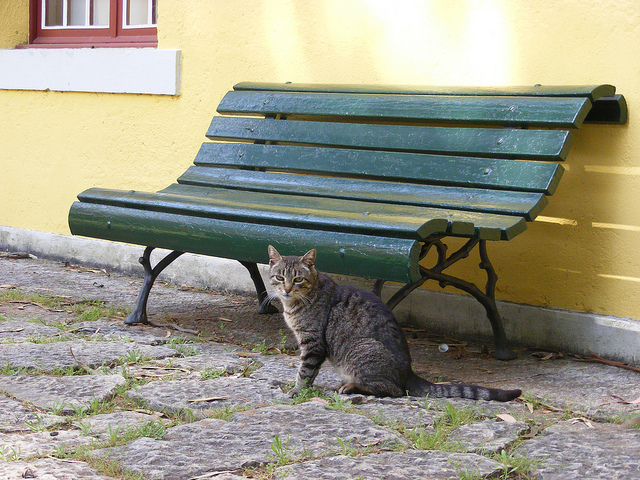
user: Given an image and a question. Answer the question in a short answer. Question: Is the animal shown a mammal or a reptile? Short Answer:
assistant: mammal